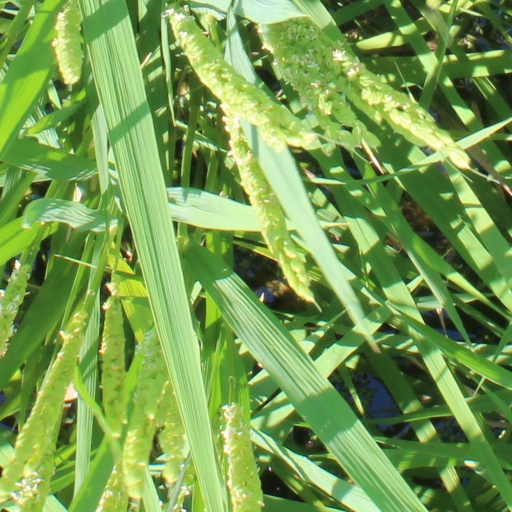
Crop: rice